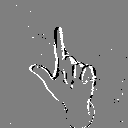
ASL letter: l